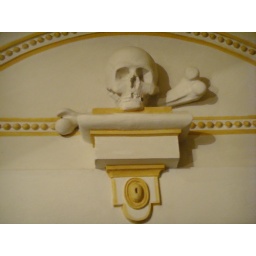
evil wall carving in icing cake crypt